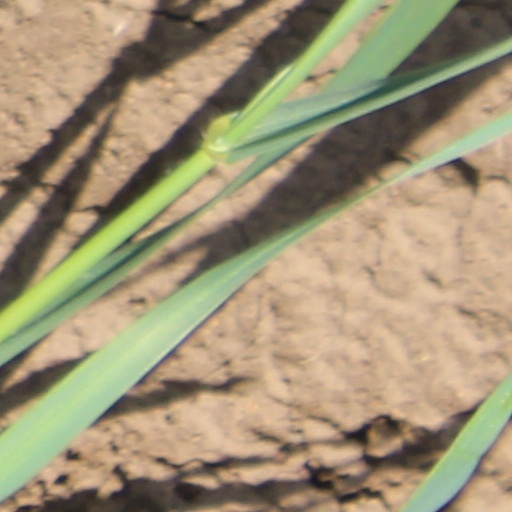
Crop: wheat